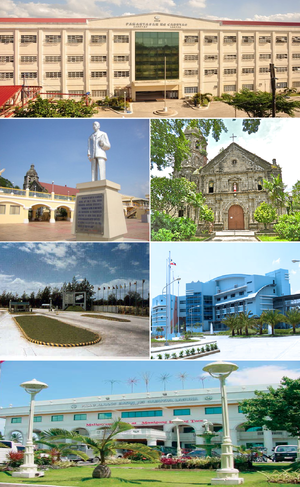
Cabuyao est une localité de la province de Laguna, aux Philippines. En 2015, elle compte 308 745 habitants.